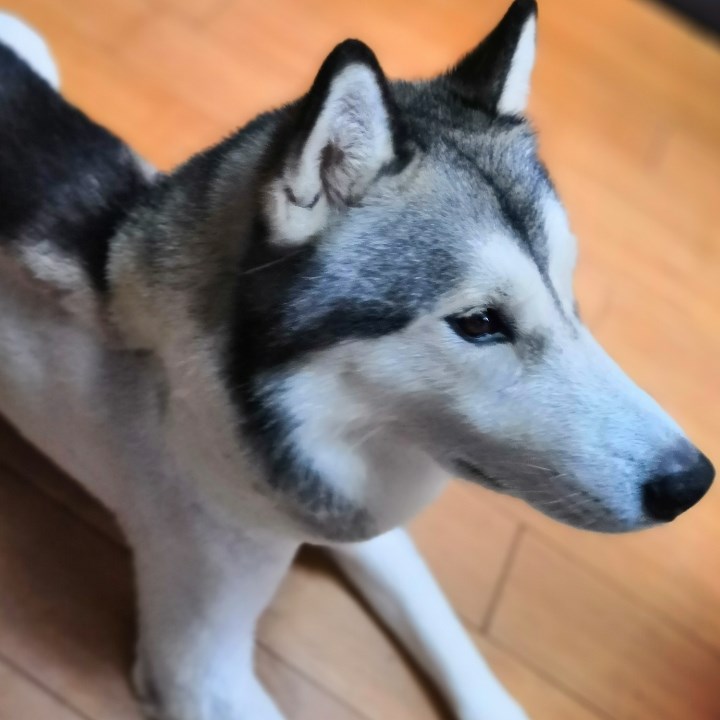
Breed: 1160-n000003-Siberian_husky